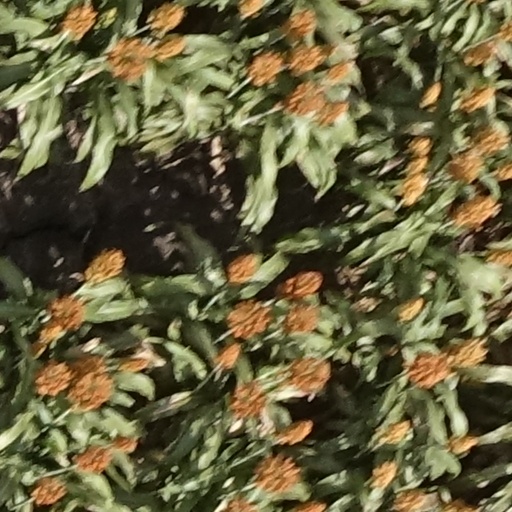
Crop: sorghum